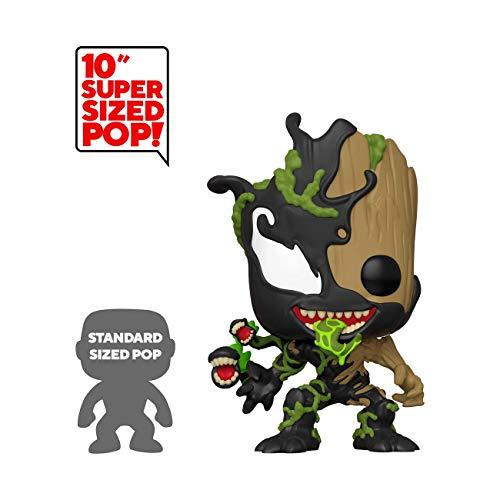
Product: Funko Pop! Marvel: Max Venom - Groot 10"
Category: Toys & Games | Toy Figures & Playsets | Action Figures
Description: From Max Venom, Groot 10", as a stylized POP 10" vinyl from Funko.
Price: $39.99
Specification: ProductDimensions:4x4x10inches|ItemWeight:2pounds|ShippingWeight:2pounds(Viewshippingratesandpolicies)|ASIN:B07XH4CMBS|Itemmodelnumber:46866|Manufacturerrecommendedage:6yearsandup